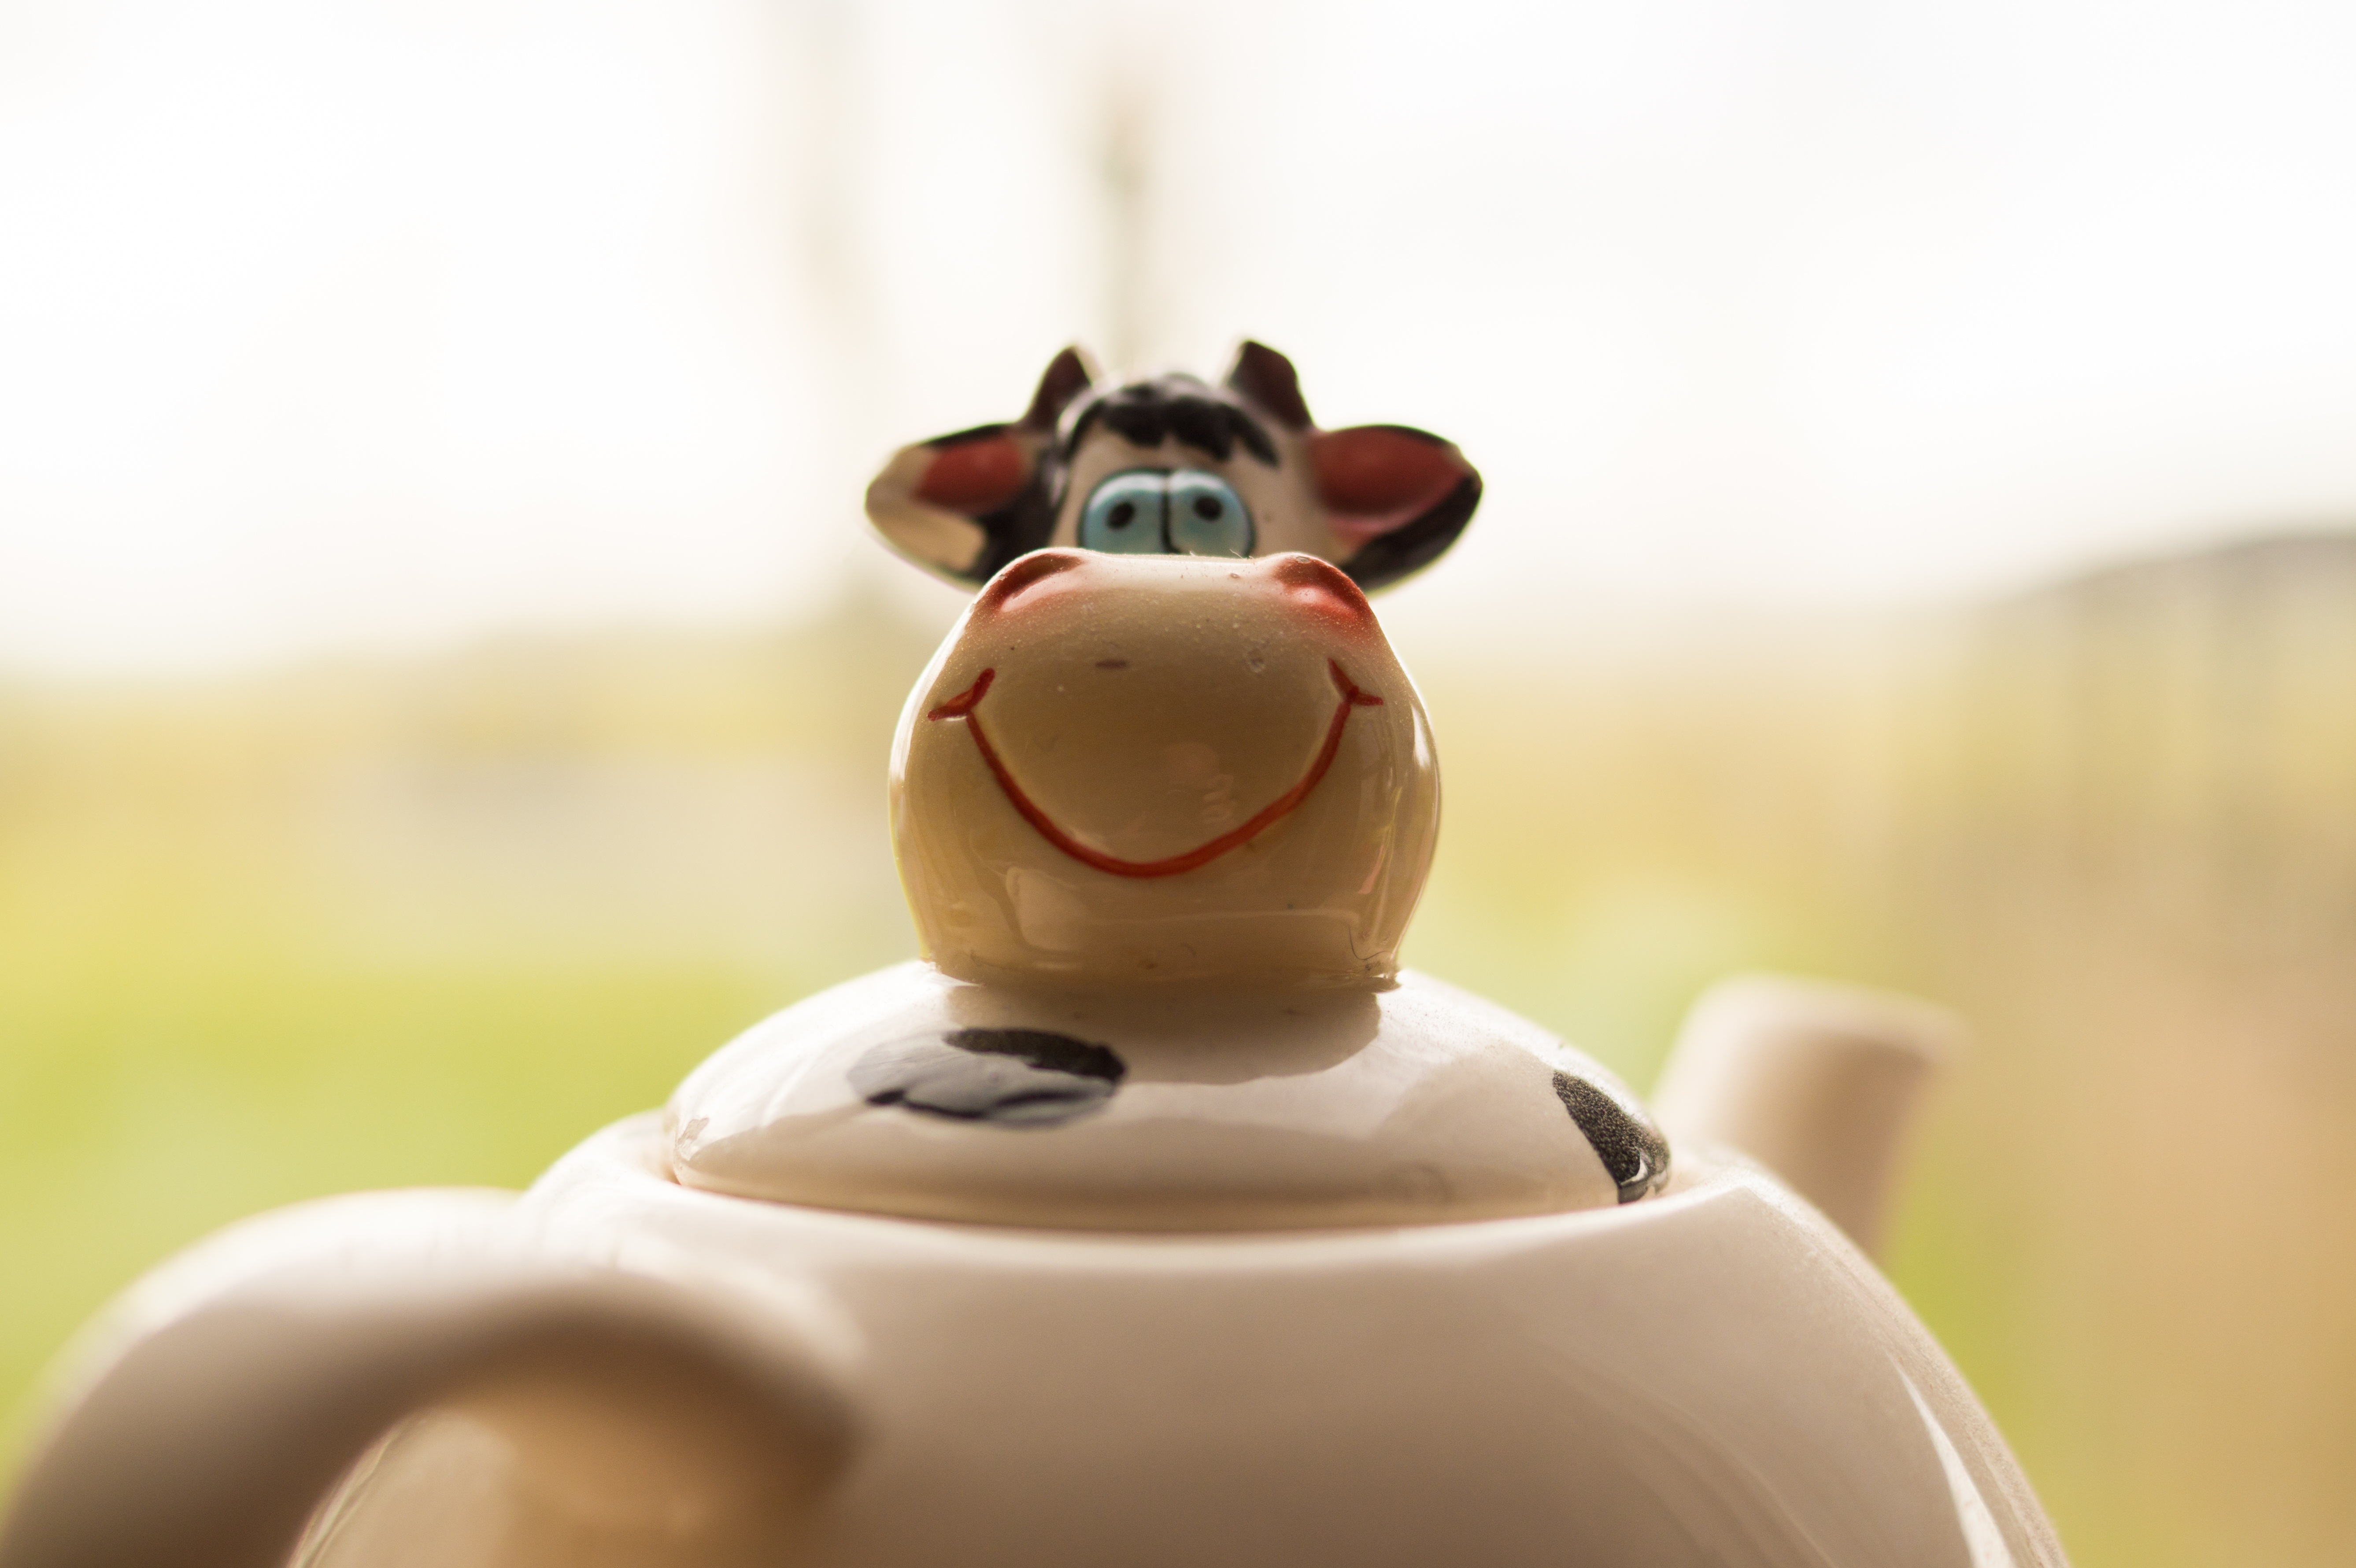
tea, pot, decoration, cow, kitchen, breakfast, mug, toy, teacup, close up, figurine, skin, macro photography, stuffed toy